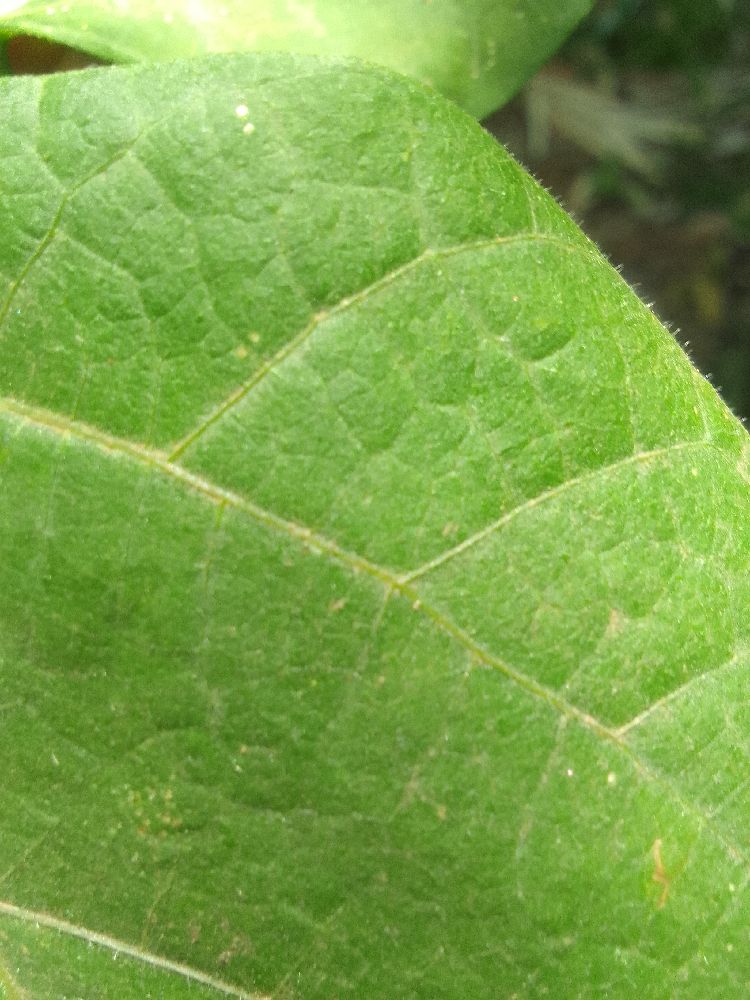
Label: healthy